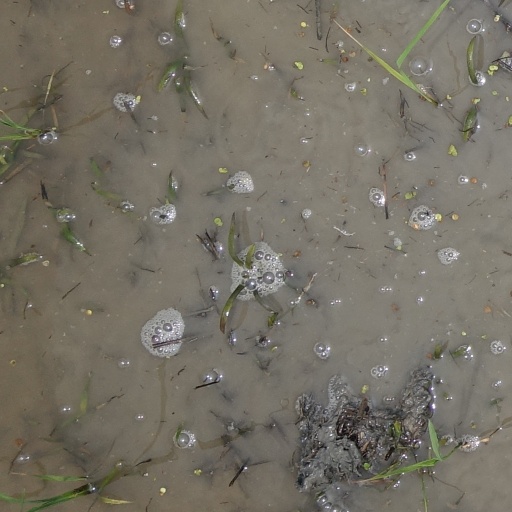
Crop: rice